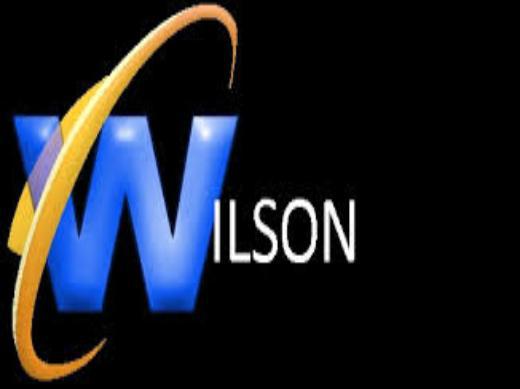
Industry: Sports